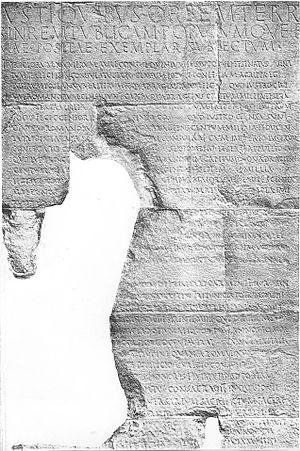
On appelle communément Monument d'Ancyre le temple d'Auguste et de Rome à Ancyre. Il est connu surtout par l'inscription gravée sur ses murs, qui est la copie la plus complète des Res gestae diui Augusti.
Les Res Gestæ Divi Augusti sont le testament politique du premier empereur romain, Auguste, dans lequel il offre un compte-rendu à la première personne de ses actions et de ses réalisations.
Les Res Gestæ Divi Augusti sont le testament politique du premier empereur romain, Auguste, dans lequel il offre un compte-rendu à la première personne de ses actions et de ses réalisations.
Le mausolée d'Auguste est un monument funéraire construit à partir de 28 av. J.-C. par Auguste — alors appelé Imperator Caesar Divi Filius Octavianus — pour lui-même et les membres de la famille impériale. Il est situé à Rome, au nord du Champ de Mars, non loin du Tibre, au bord de la via Flaminia. Il est toujours visible, sur la Piazza Augusto Imperatore, à proximité du Musée de l'Ara Pacis. Le modèle structurel et architectural qui a inspiré l’édifice a fait débat parmi les spécialistes pendant longtemps, certains y voyant une influence des tumulus étrusques et d’autres considérant la bâtisse comme répondant à un modèle hellénistique.